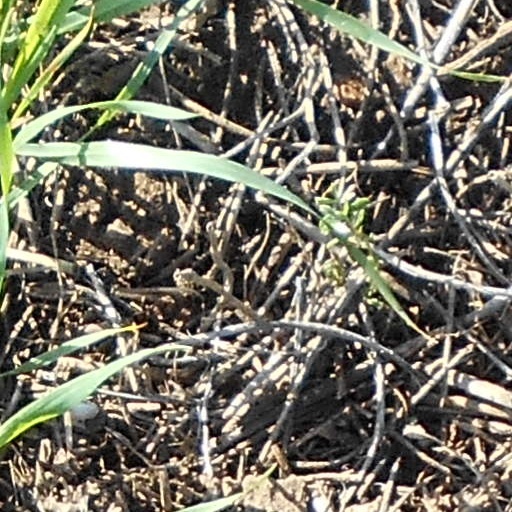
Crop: wheat